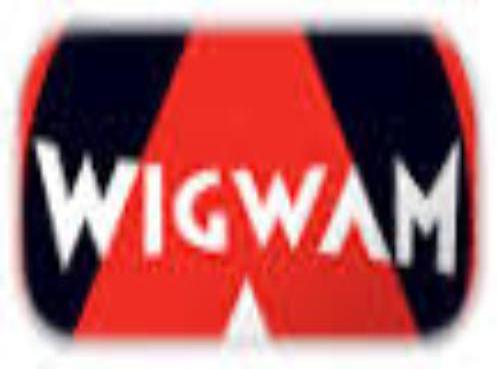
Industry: Others